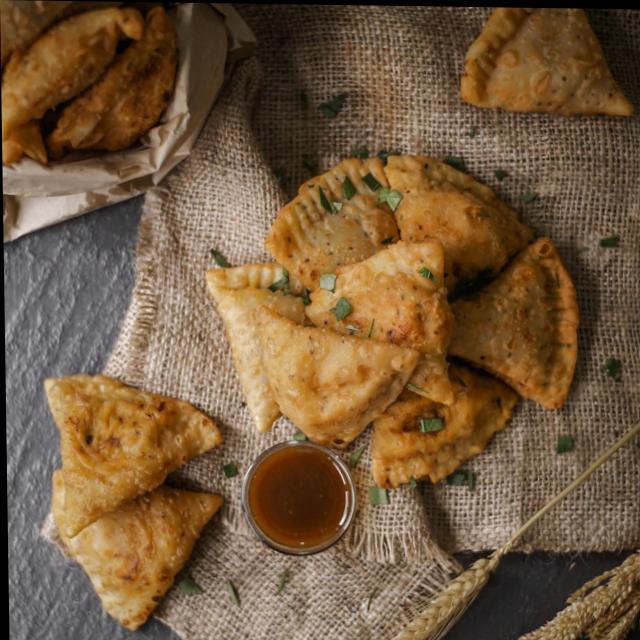
Dish: samosa